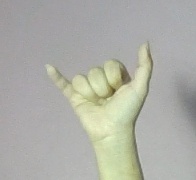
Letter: ya